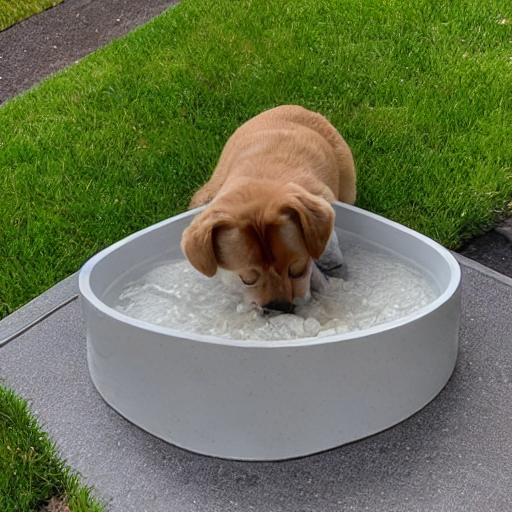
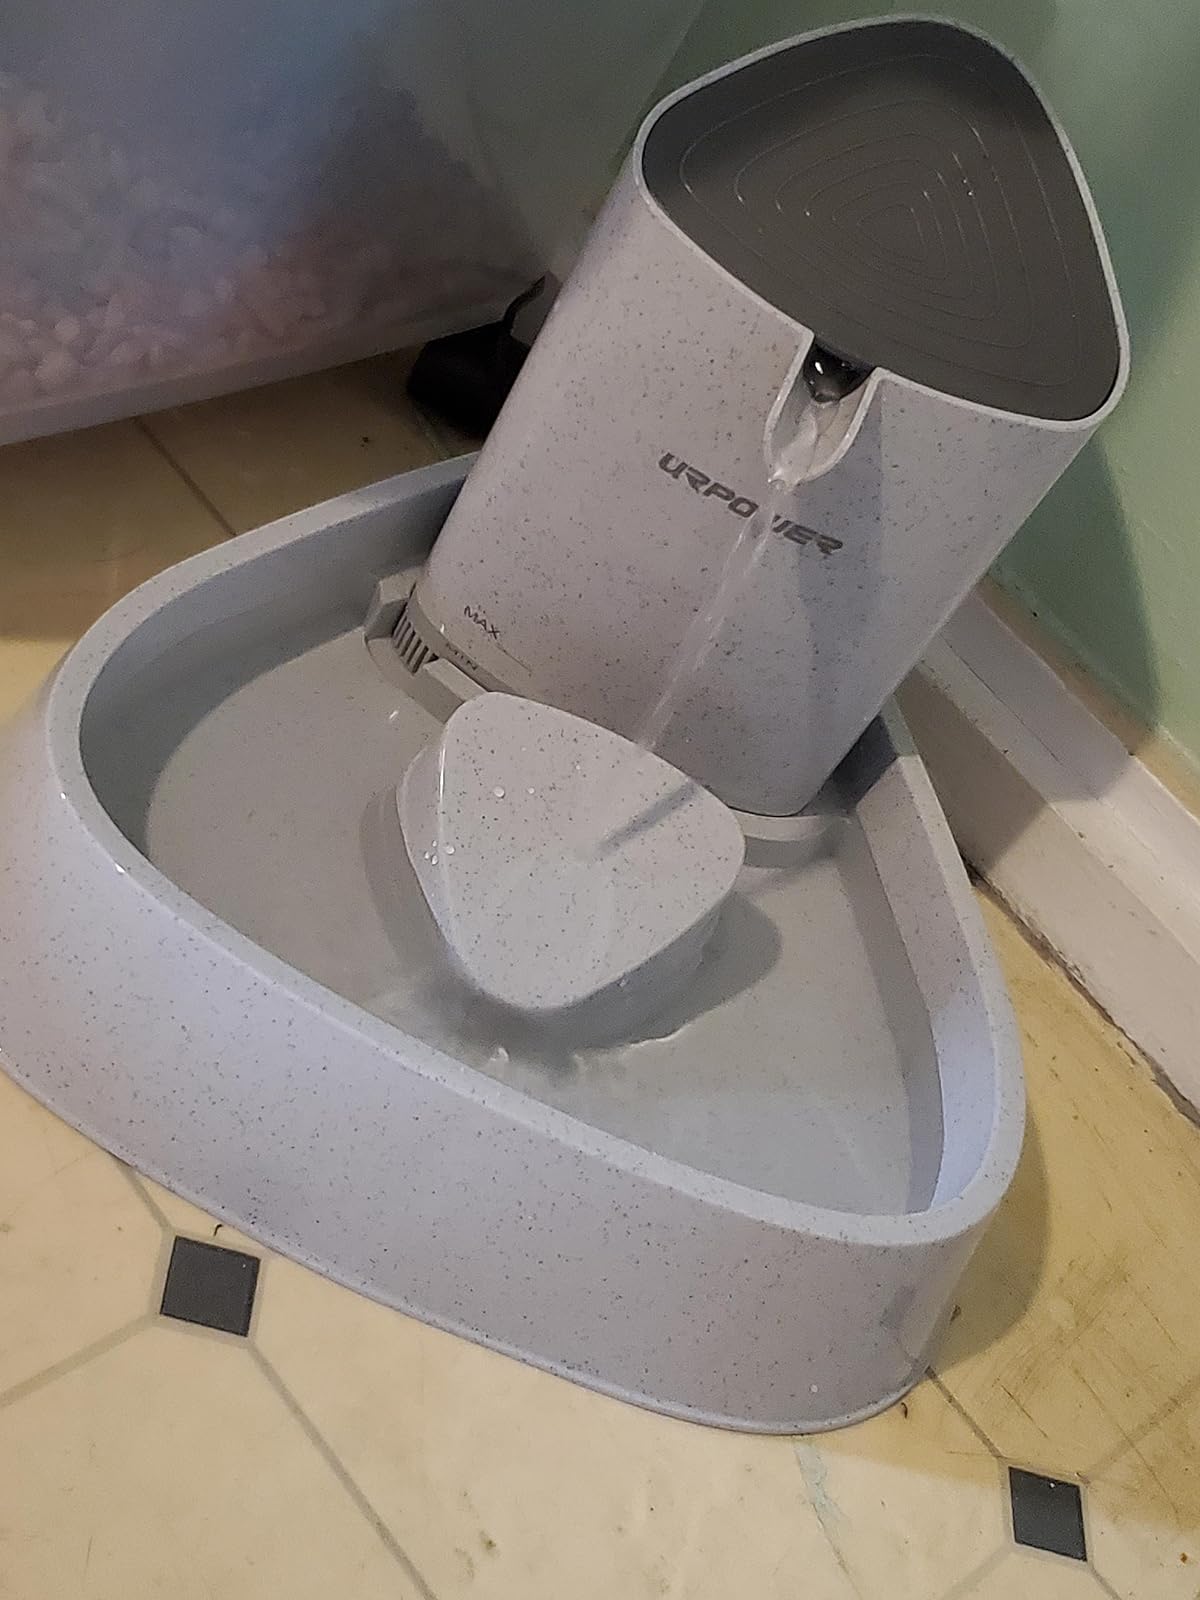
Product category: items_bowl
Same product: no